Bay window

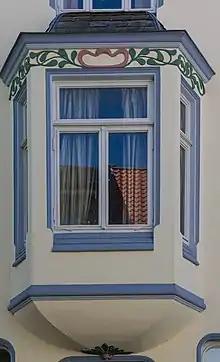
A canted oriel window in Lengerich, Germany

A bay window is a window space projecting outward from the main walls of a building and forming a bay in a room. A bow window is a form of bay with a curve rather than angular facets; an oriel window is a bay window that does not touch the ground.